Rosa canina

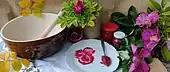
Crushing rose petals for jam

Rose hip essential oil is composed mainly of alcohols, monoterpenes and sesquiterpenes.